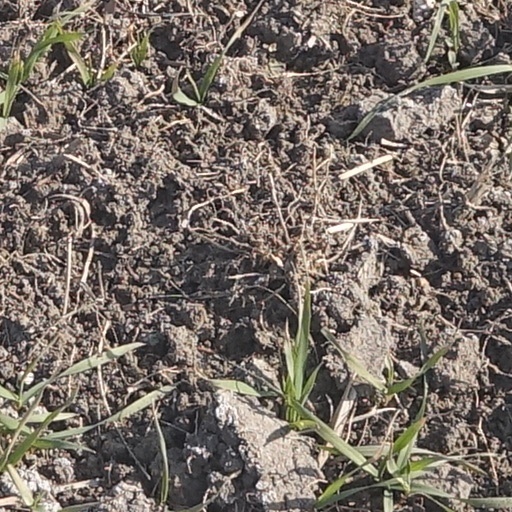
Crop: wheat